African American founding fathers of the United States

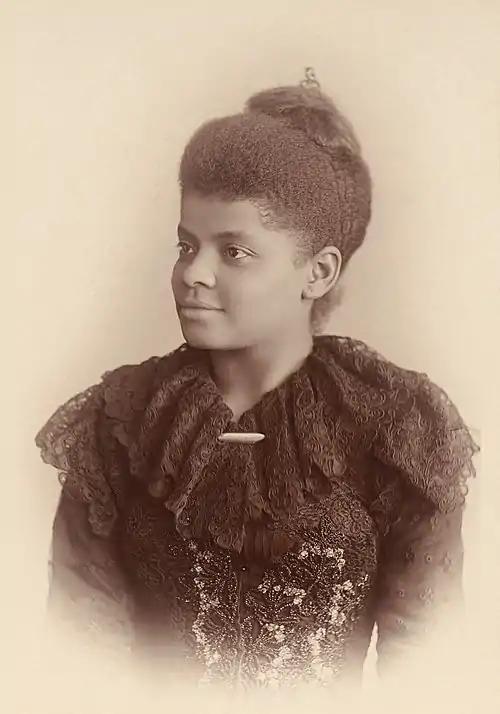
Ida B. Wells, crusader against lynching

According to biographer David Blight, Douglass, (1817–1895), "played a pivotal role in America's Second Founding out of the apocalypse of the Civil War, and he very much wished to see himself as a founder and a defender of the Second American Republic." By 1851 Douglass broke bitterly with Garrison and now worked for abolition and equality through the U.S. Constitution and political system.